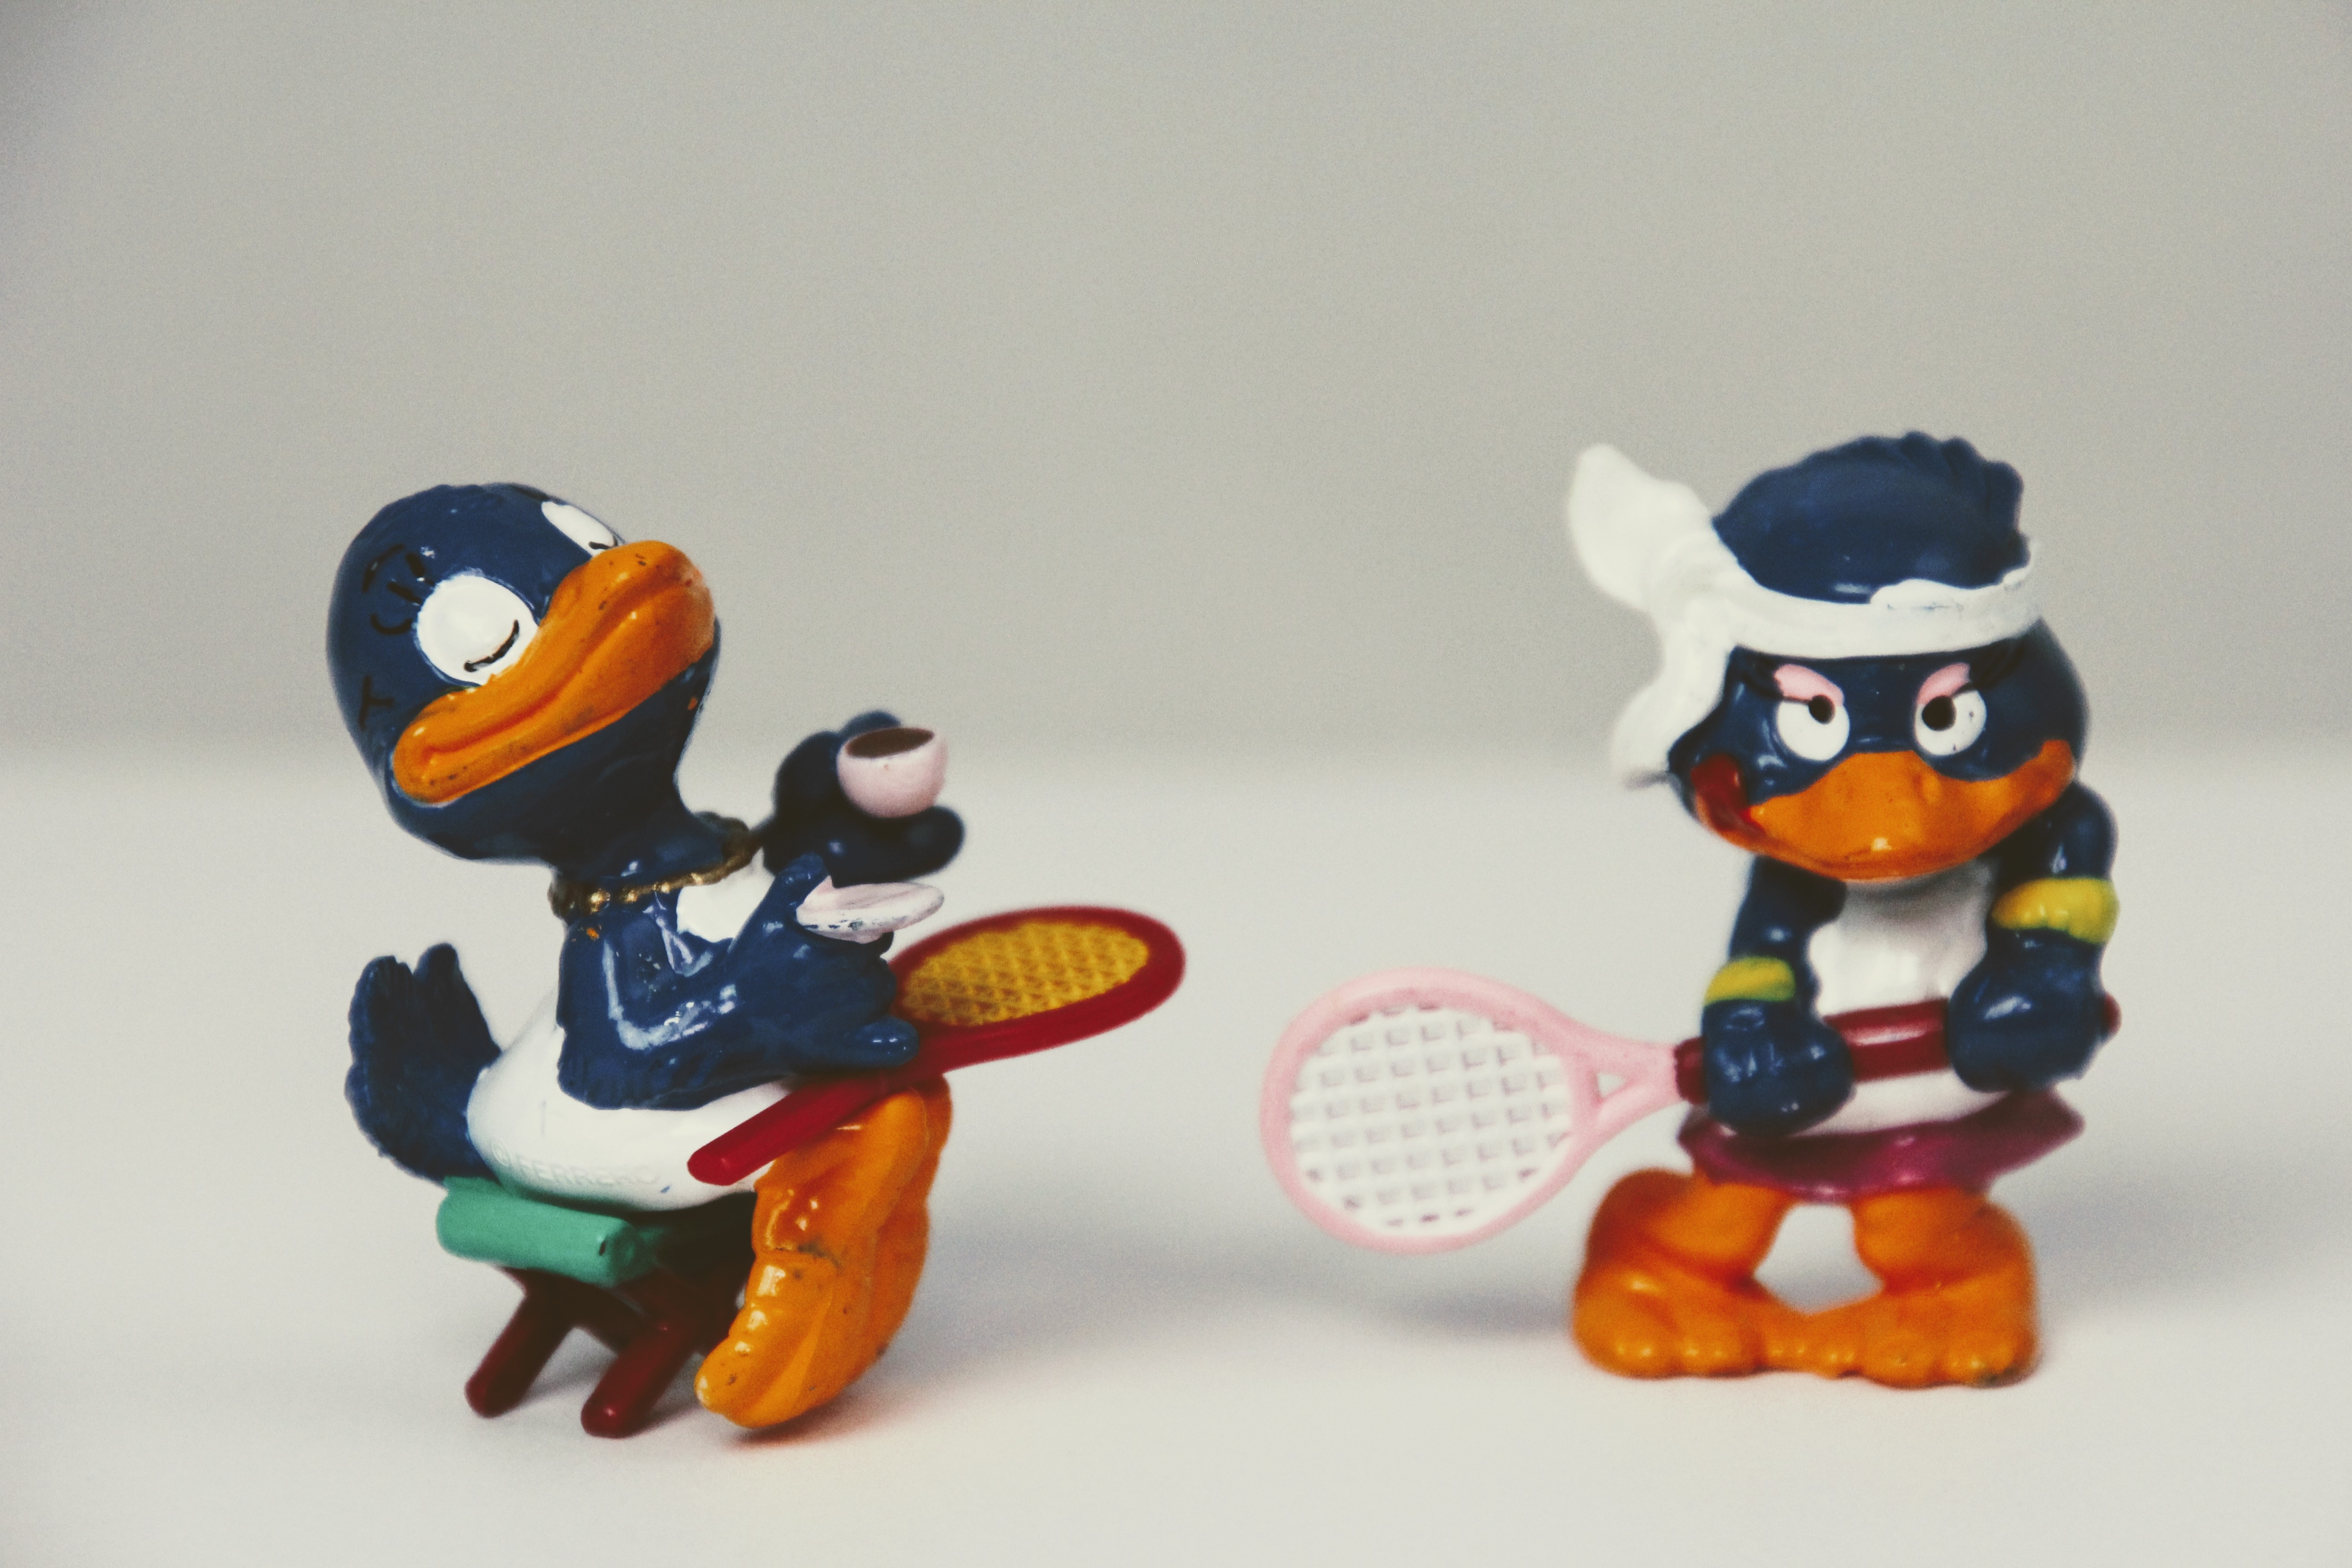
collection, toy, textile, tennis, figurine, toys, plush, action figure, stuffed toy, tennis player, berraschungseifigur, series free images, peppy pingu